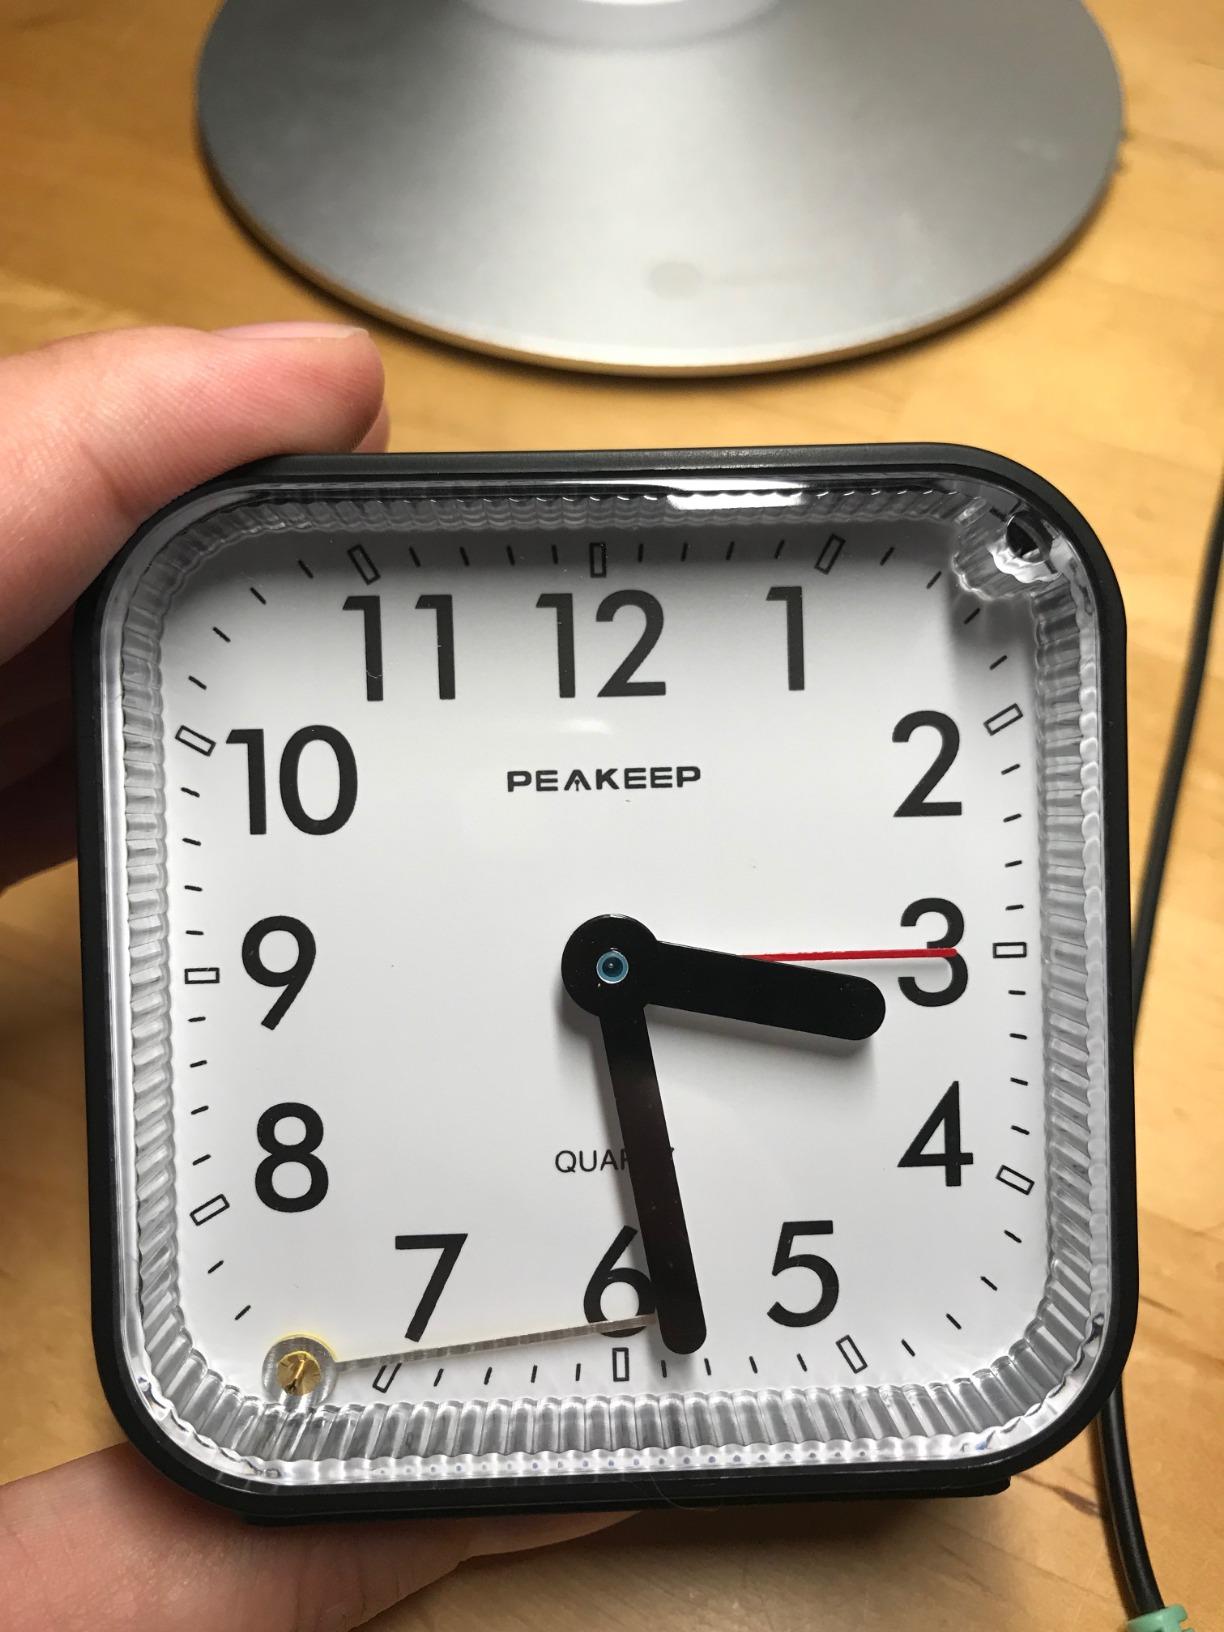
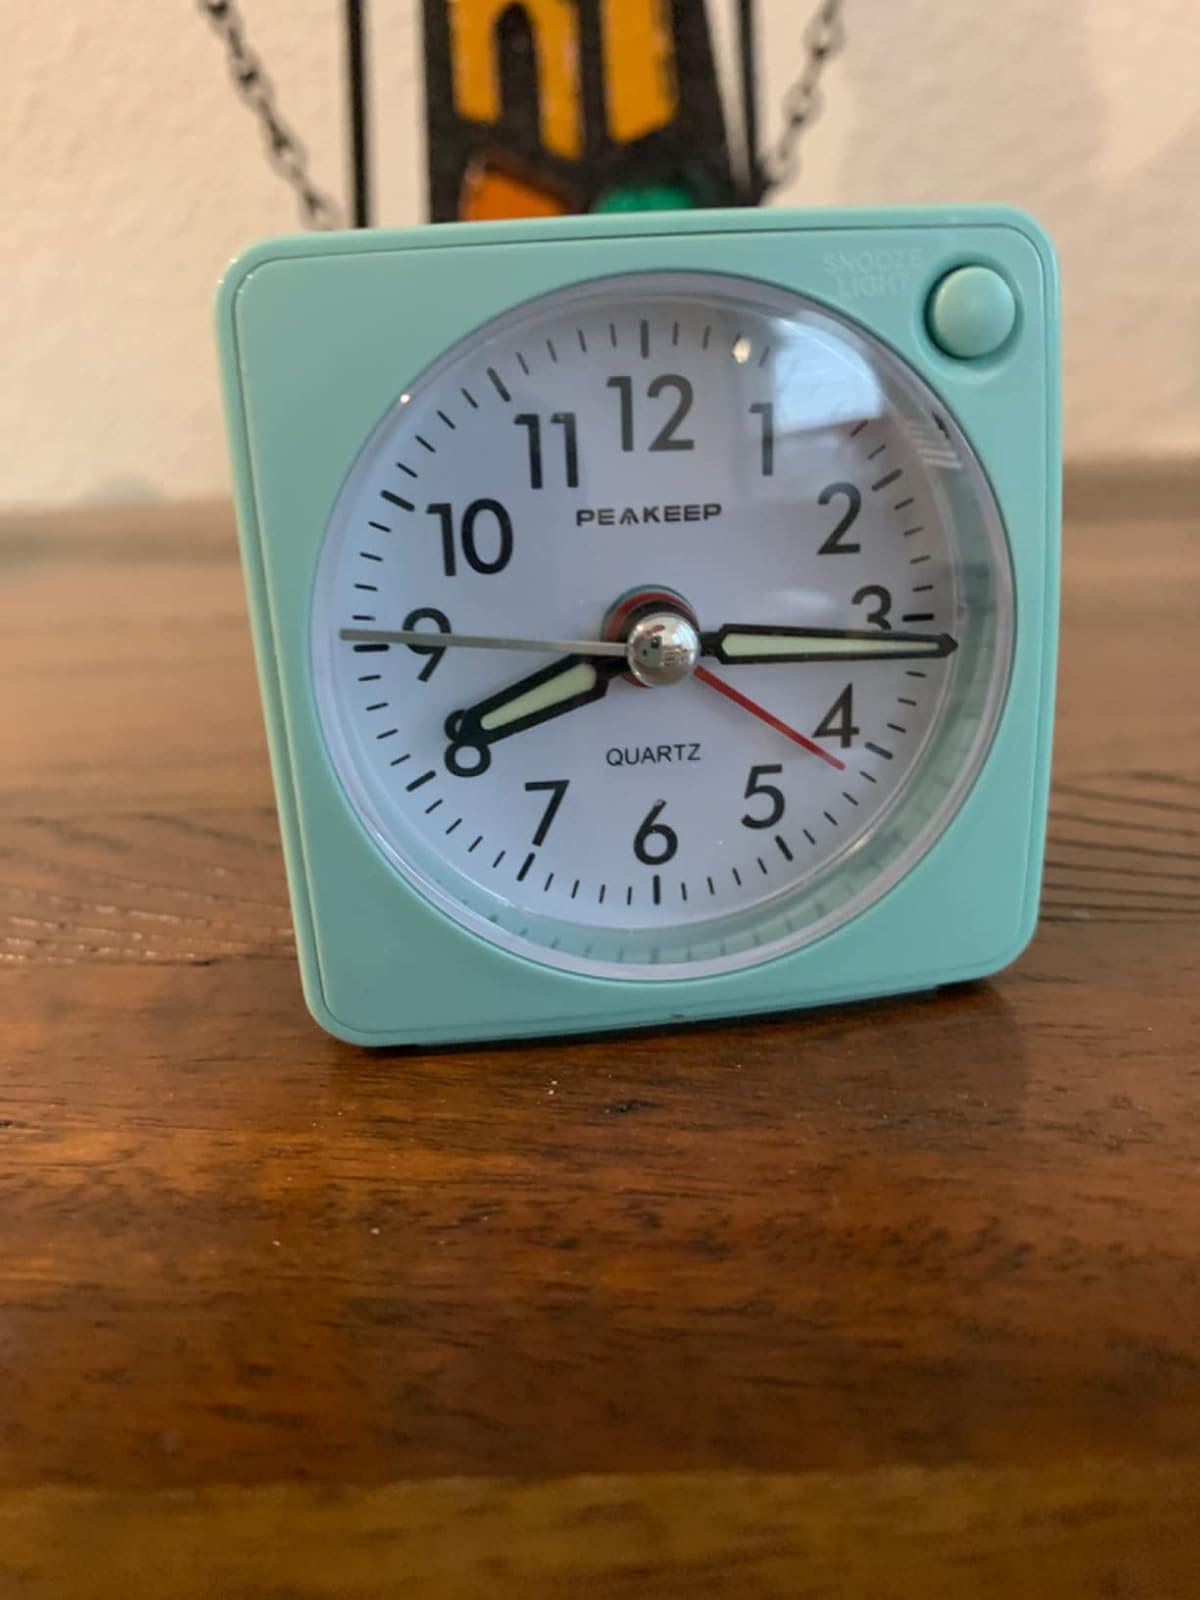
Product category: clock
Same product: no